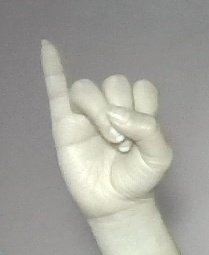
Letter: meem